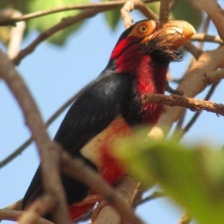
Species: BEARDED BARBET
Scientific name: LYBIUS DUBIUS